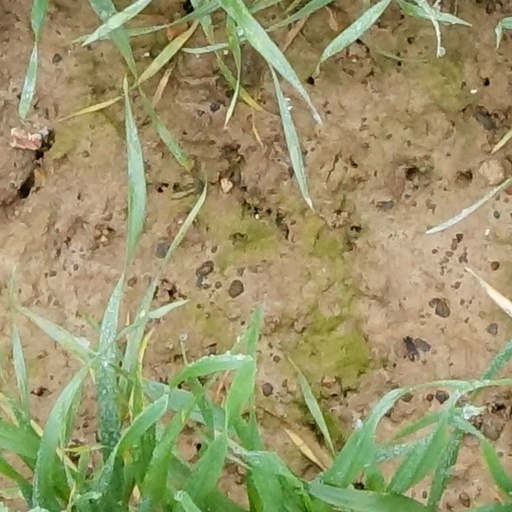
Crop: wheat